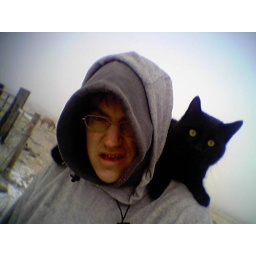
Max and me. This is not a flattering photo of me, face all scrunched. There is a horse in the back-ground.